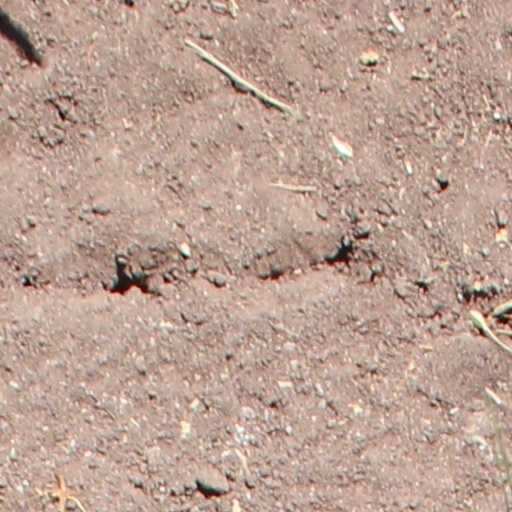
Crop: wheat